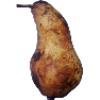
Label: pear_abate